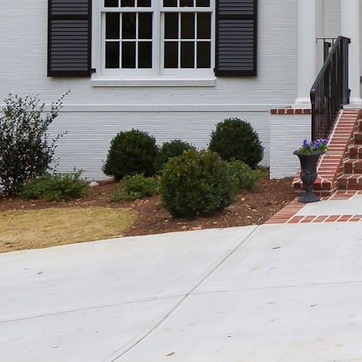
Material: foliage